Quân khu 7 Stadium

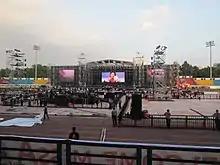
HEC K-Pop Festival held at the stadium in 2014

Through the years, the stadium remains the favorite choice for large-scale entertainment events in the city due to its design. The stadium's stand A is covered by a roof and seating 6,700 people - more than the capacity of the city's largest indoor venue (Phu Tho Indoor Stadium) and similar to the comparable section at the older Thong Nhat Stadium. At an optimal concert configuration, the stadium could hold up to 18,000 people.